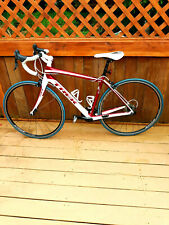
Vehicle type: Bikes